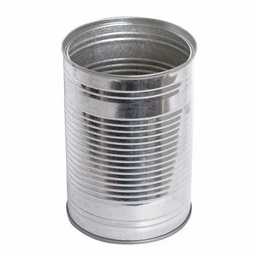
Label: metal